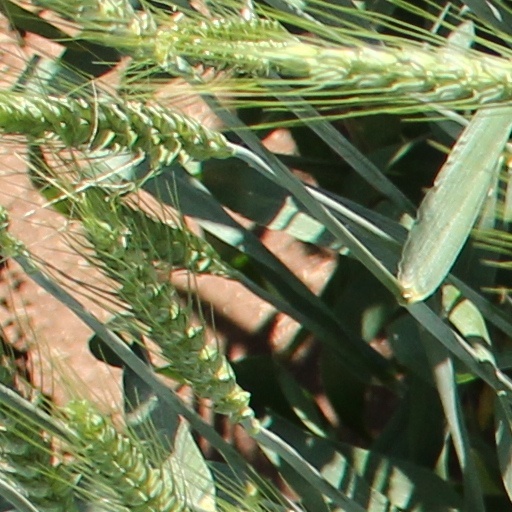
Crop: wheat